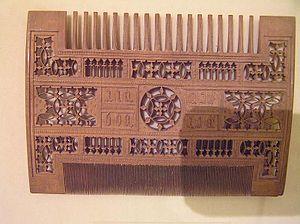
Un peigne est un outil muni de tiges parallèles appelées « dents », de taille, longueur et grosseur variables, qui sert à remettre les cheveux et les poils en ordre ou à en retirer les poux ou les lentes. Le peigne peut être utilisé pour appliquer une teinture sur les cheveux. C'est aussi un accessoire qui permet de maintenir les cheveux en place. C'est à ce titre un accessoire de mode.